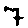
Label: 7